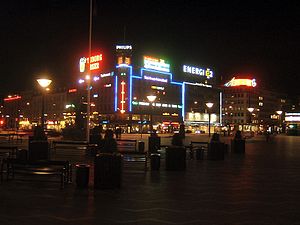
Aften
Aften på Rådhuspladsen i København.
Aften er tidsrummet mellem eftermiddag og nat. Typisk bliver tidsrummet mellem 18:00 og 22:00 betegnet som aften, hvorefter 22:00-23:00 betegnes, som en gråzone. Herefter er det nat. For det meste betegnes tidrummet omkring skumringen som aftenen.